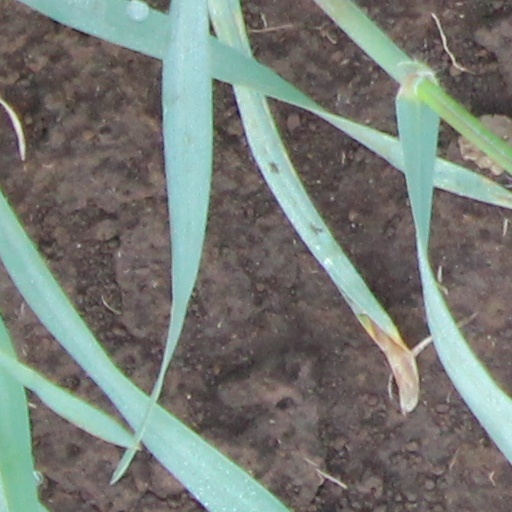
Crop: wheat